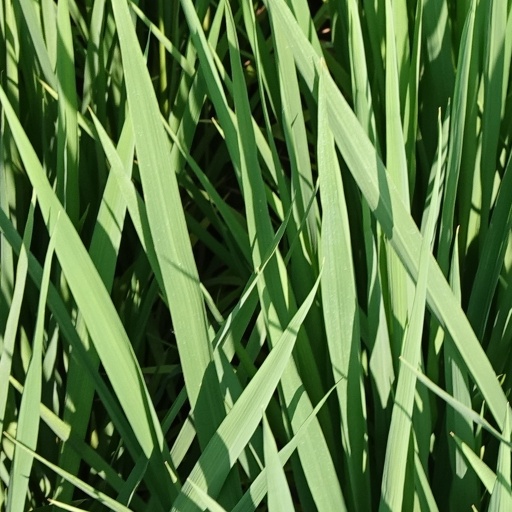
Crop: rice